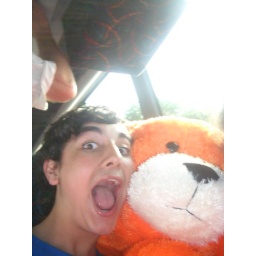
The bear i won! It barely fit in the bus =P